Marcross

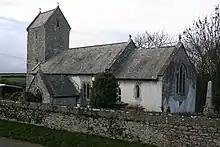
Church of the Holy Trinity, Marcross

The Church of the Holy Trinity dates from the 12th century and is a Grade I listed building. The church retains many of its Norman features, including a large font, an excellent chancel arch and a pair of intriguing corbels who guard the south doorway. A small window hides among the ivy on the south wall of the chancel, a lepers' window from where the afflicted could partake in services. Holy Trinity was restored at the turn of the twentieth century, with work including a new roof, pulpit and altar, but the whole building still retains traces of the whitewash that once covered many local churches. Possibly the most interesting feature is the huge Norman font, decorated with roll-moulding. The saddle-back, west, tower was probably added during the 14th century. Since the church appears to be in need of repairs, particularly after a series of spring storms in 2016, a village fund raiser was held at the Horseshoe Inn in May 2016, to help with the costs of the work.